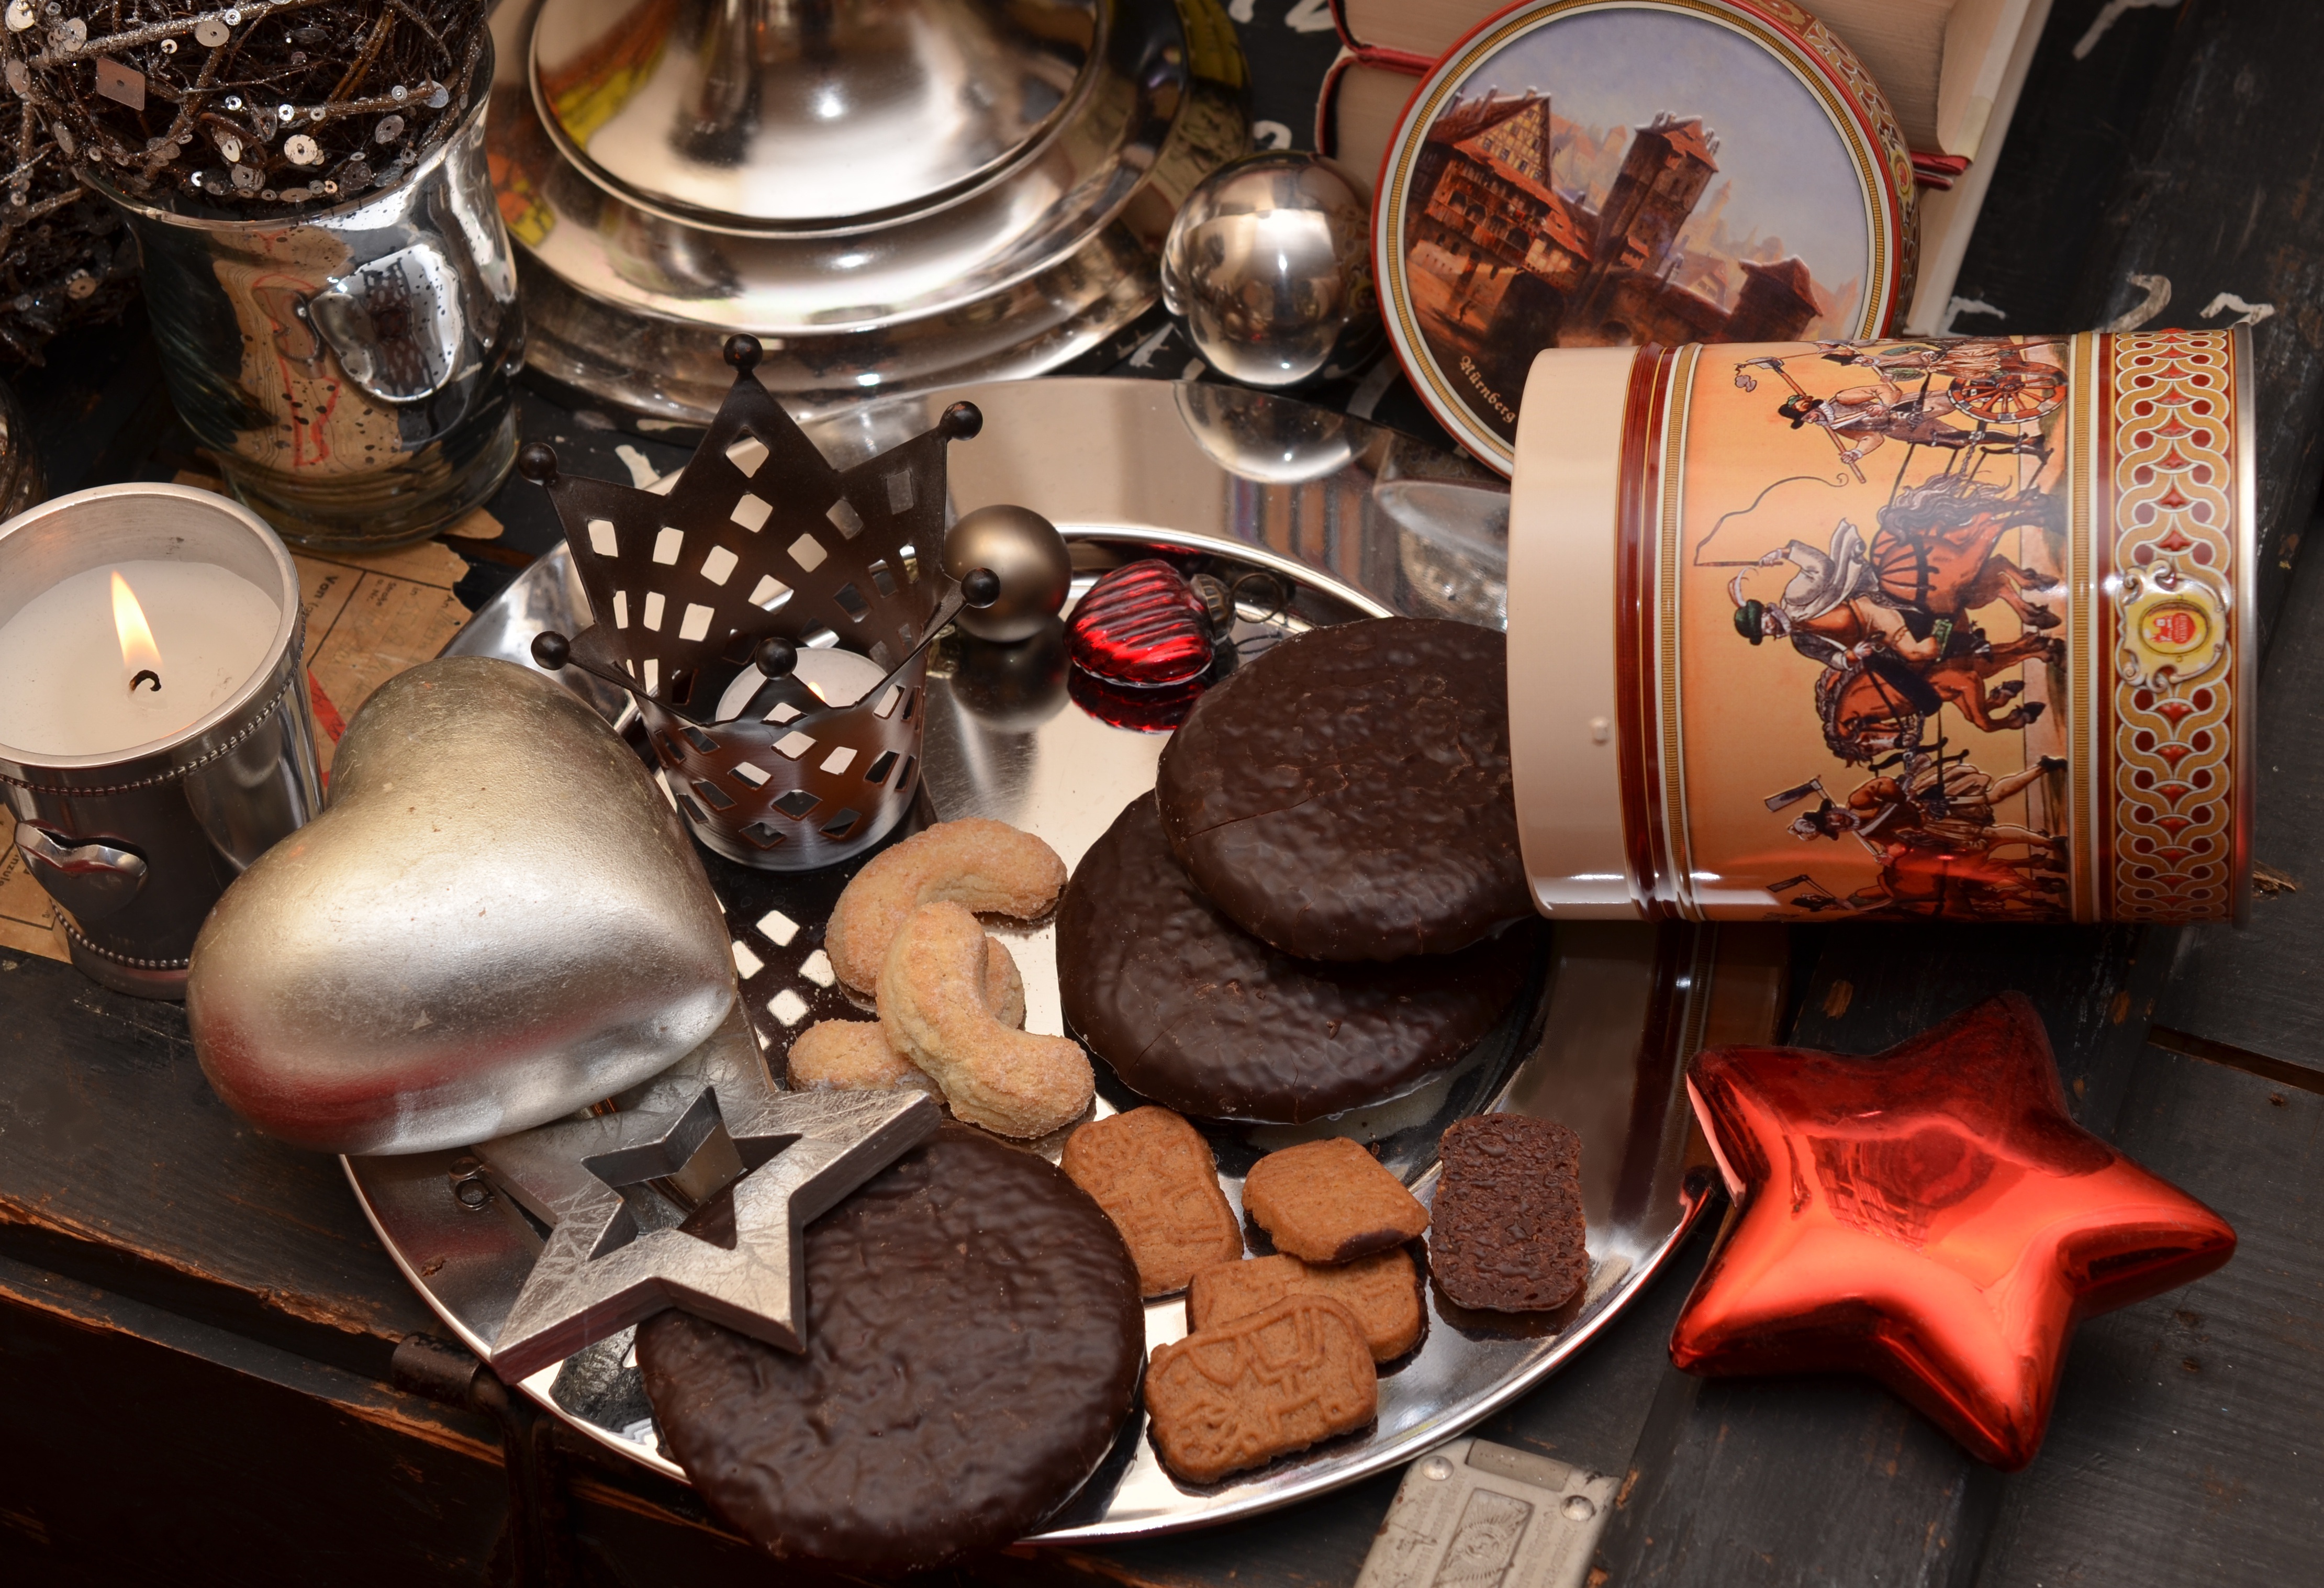
atmosphere, food, drink, chocolate, christmas, cookie, dessert, advent, christmas decoration, christmas cookies, sweetness, gingerbread